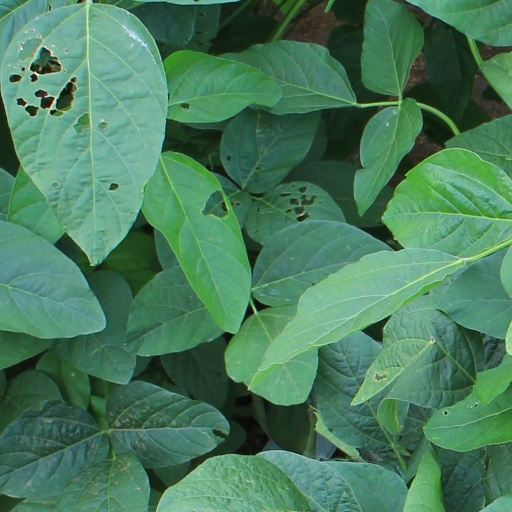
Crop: soybean